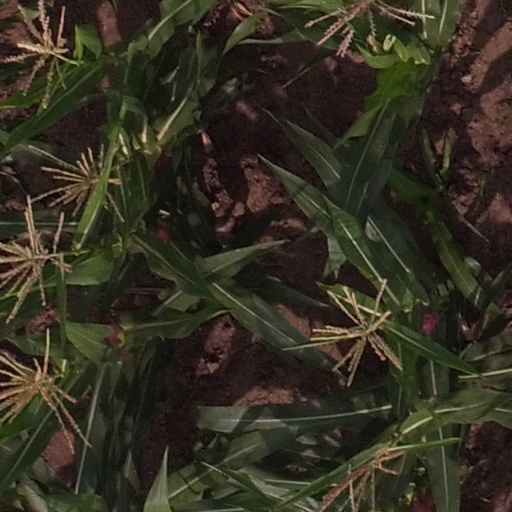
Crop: maize; corn